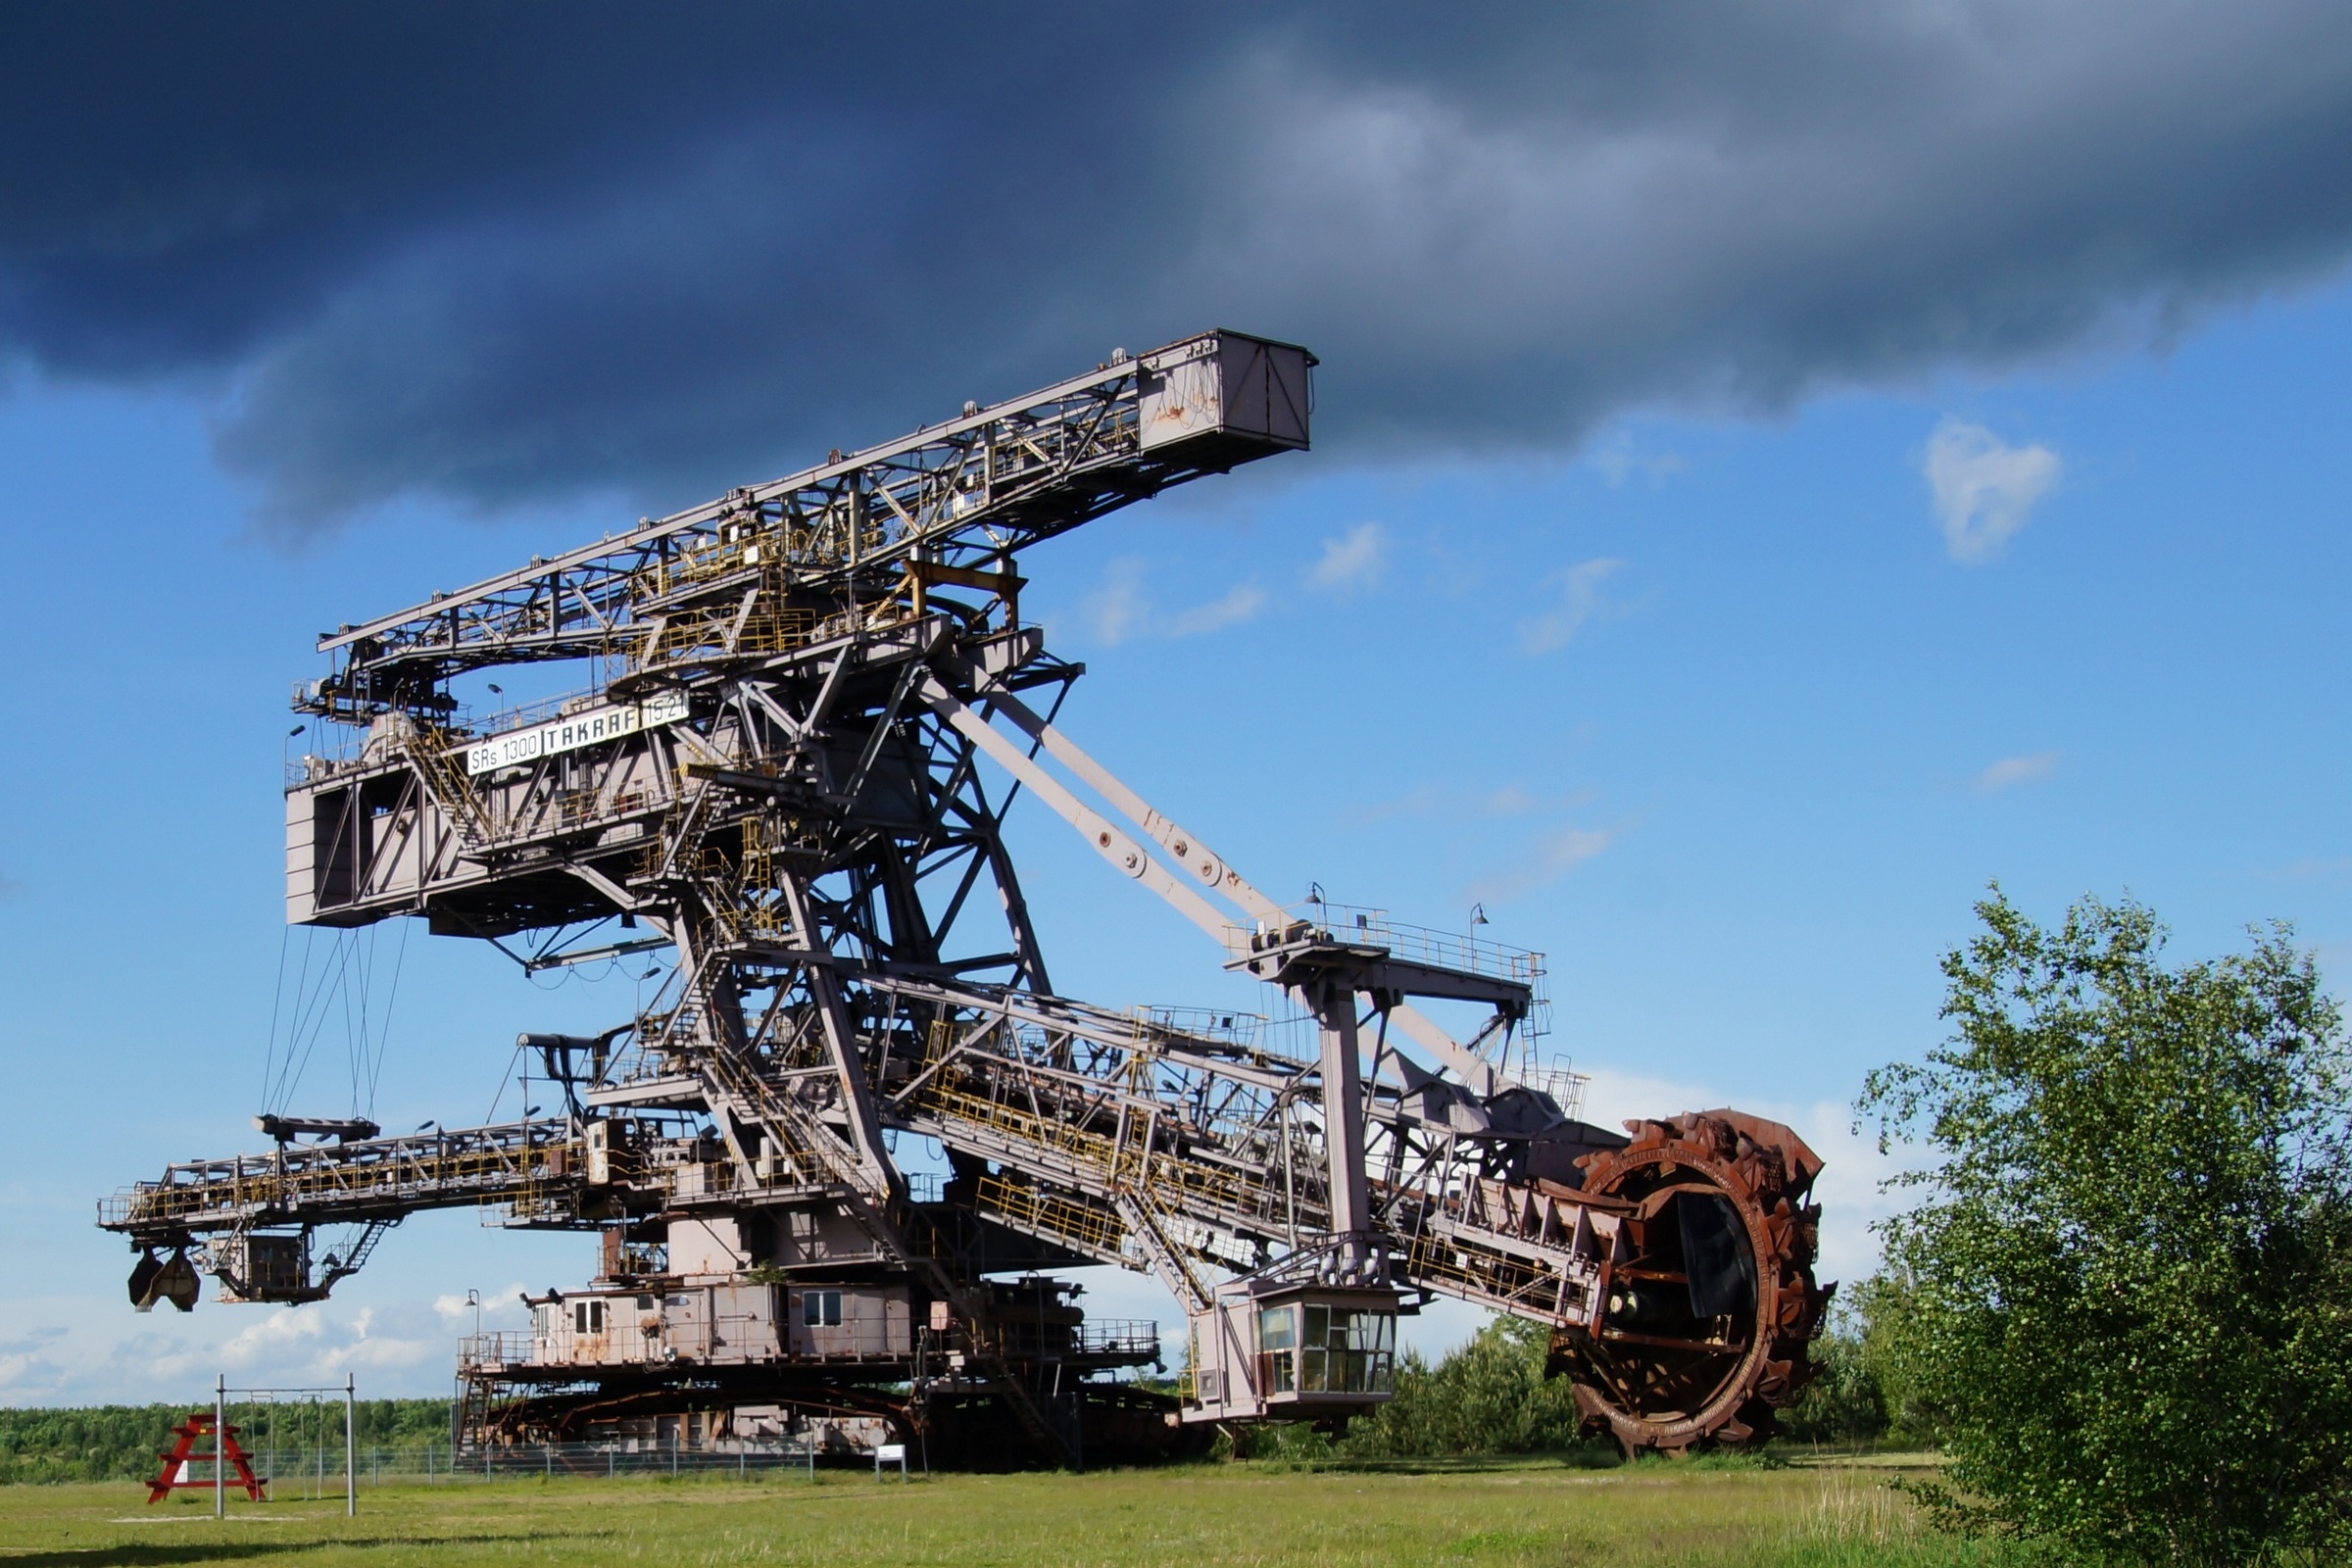
steel, transport, vehicle, industry, excavators, ferropolis, construction equipment, open pit mining, bucket wheel excavators, brown coal, oil field